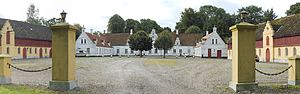
Kærbygård (Kasted Sogn)
Kærbygård, september 2012
Kærbygård This is a photo of a listed building in Denmark, number 751-247451-2 in the Heritage Agency of Denmark database for Listed Buildings.
Kærbygård er en herregård beliggende i Kasted Sogn, Aarhus Kommune.